Asplenium pinnatifidum

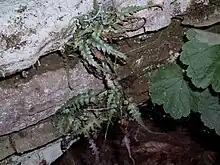
3 small clumps of fern leaves growing from a horizontal rock

"A. pinnatifidum" can be found on acidic rocks, often in steep habitats, from altitudes of . Sandstone is its usual substrate. The soil formed when these rocks weather must be subacid (pH 4.5–5.0) to (pH 3.5–4.0) to support "A. pinnatifidum".